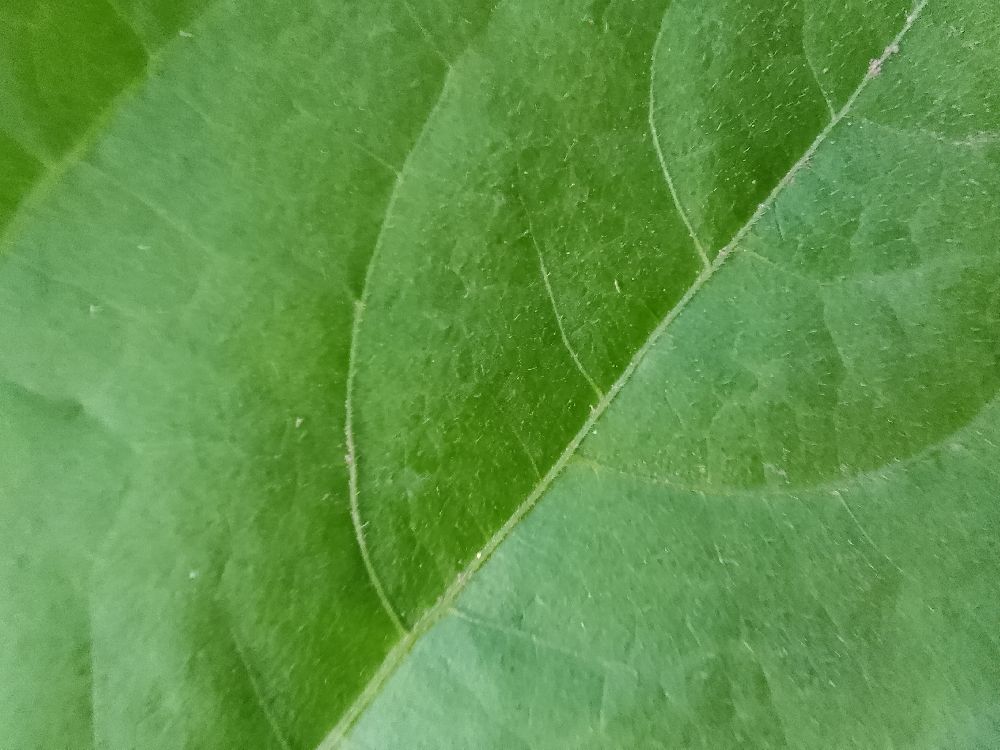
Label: healthy